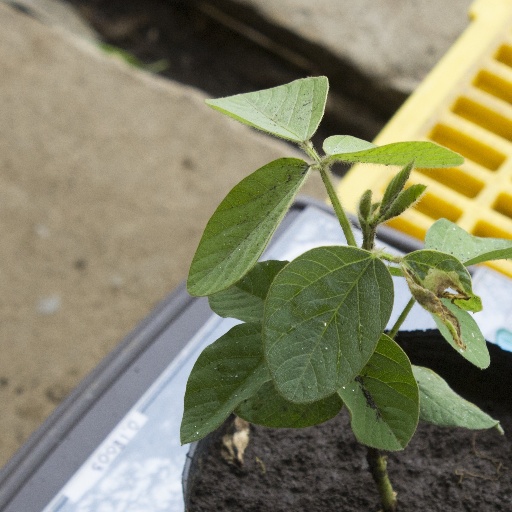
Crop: soybean